Dry Tortugas National Park

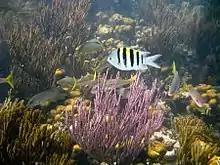
Coral and various fish including a striped species known as a sergeant major

Bush Key, formerly named Hog Island because of the hogs that were raised there to provide fresh meat for the prisoners at Fort Jefferson, just a few meters east of Garden Key. At times, Bush Key is connected to Garden Key by a sand bar. The island is the third largest, , area , less than high. Bush Key is the site of a large tern rookery. It is closed to visitors from February to September to protect nesting sooty terns and brown noddys.